Sonoma Water

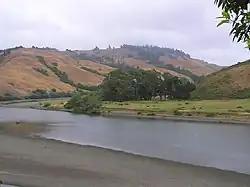
Russian River

Sonoma Water is a water wholesaler that primarily sells potable water to nine municipalities and water districts in two counties: